Describe the emotion expressed in this image:  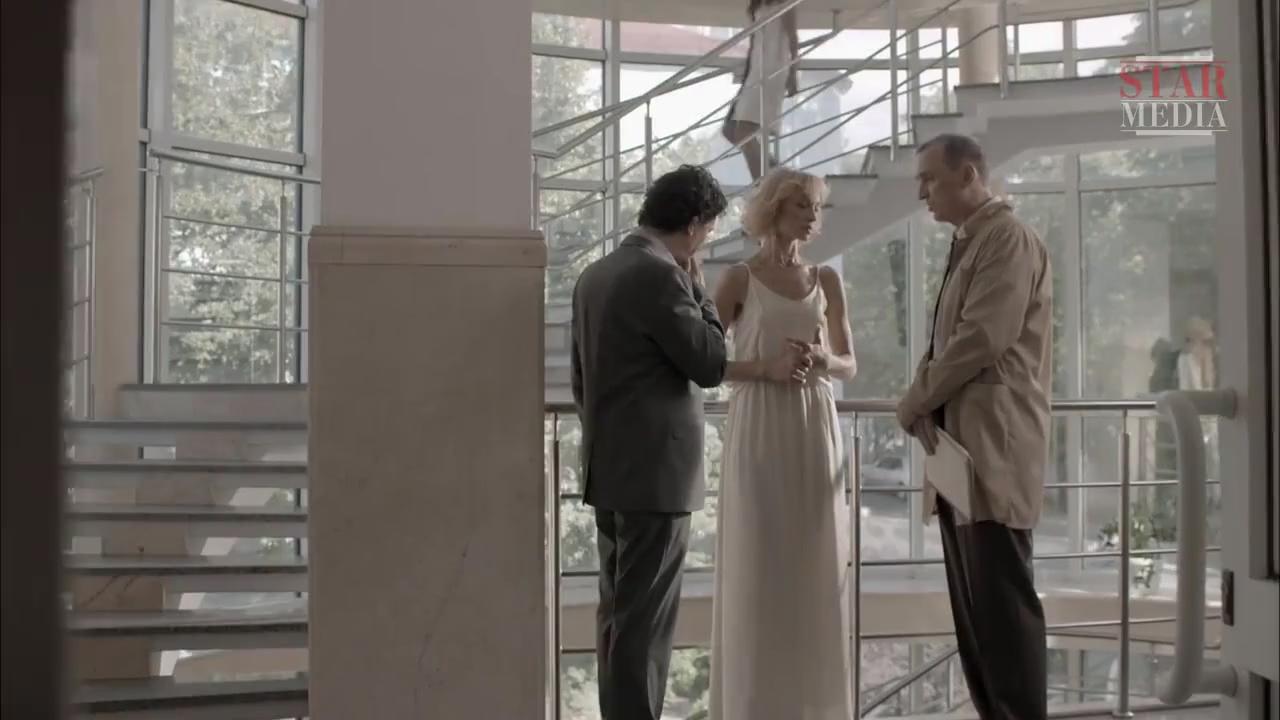
This person displays Suffering, valence and arousal with low intensity.